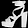
Label: Sandal